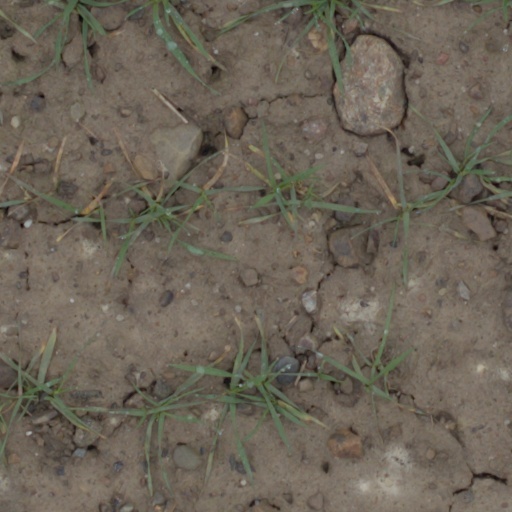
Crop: wheat